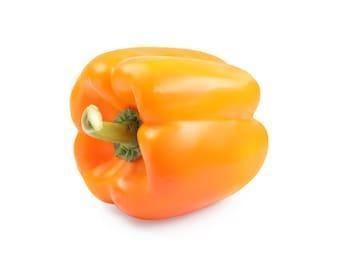
Label: capsicum